Mead of poetry

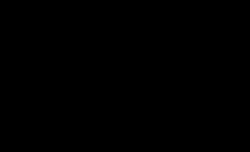
"Odin wins for men the magic mead" (1920) by Willy Pogany.

Odin met nine slaves who were scything hay and offered to sharpen their scythes. His whetstone worked so well that they all wanted to buy it. Odin threw it up in the air and the slaves struggled for it to death, cutting each other's throats.